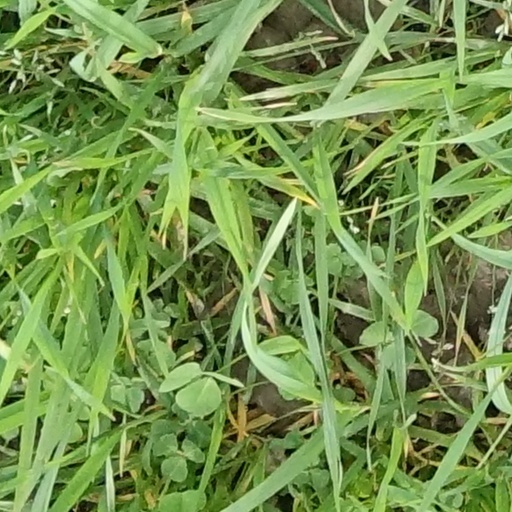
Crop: wheat